Peyton Place (TV series)

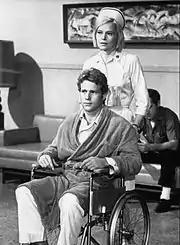
Rodney will struggle to recover from his accident.

Leslie is staggered when the son of Martin's Boston attorney arrives with the news that Peyton Mills has been sold and Leslie is out, news that surprises his sons when he tells them over dinner. Susan encourages Tom to take Jill under his wing—hoping her youth and beauty will entice him out of the ministry to spend more time with his wife. Betty's mother Julie returns for the wedding, but Betty refuses to let her mother drag the past back into her present and future. Uninvited Steven attends Rod and Betty's wedding ceremony anyway and hands them an unexpected gift, which he got from his grandfather by way of a surprise and uncomfortable one-time meeting with Hannah—then vows to Susan that he'll stop at nothing to break them up. Carolyn can't deal with divorcing parents Marsha (Barbara Rush) and Fred (Joe Maross), acting out by flirting with Joe and dating a band musician, behavior that escalates as Marsha begins dating Michael.